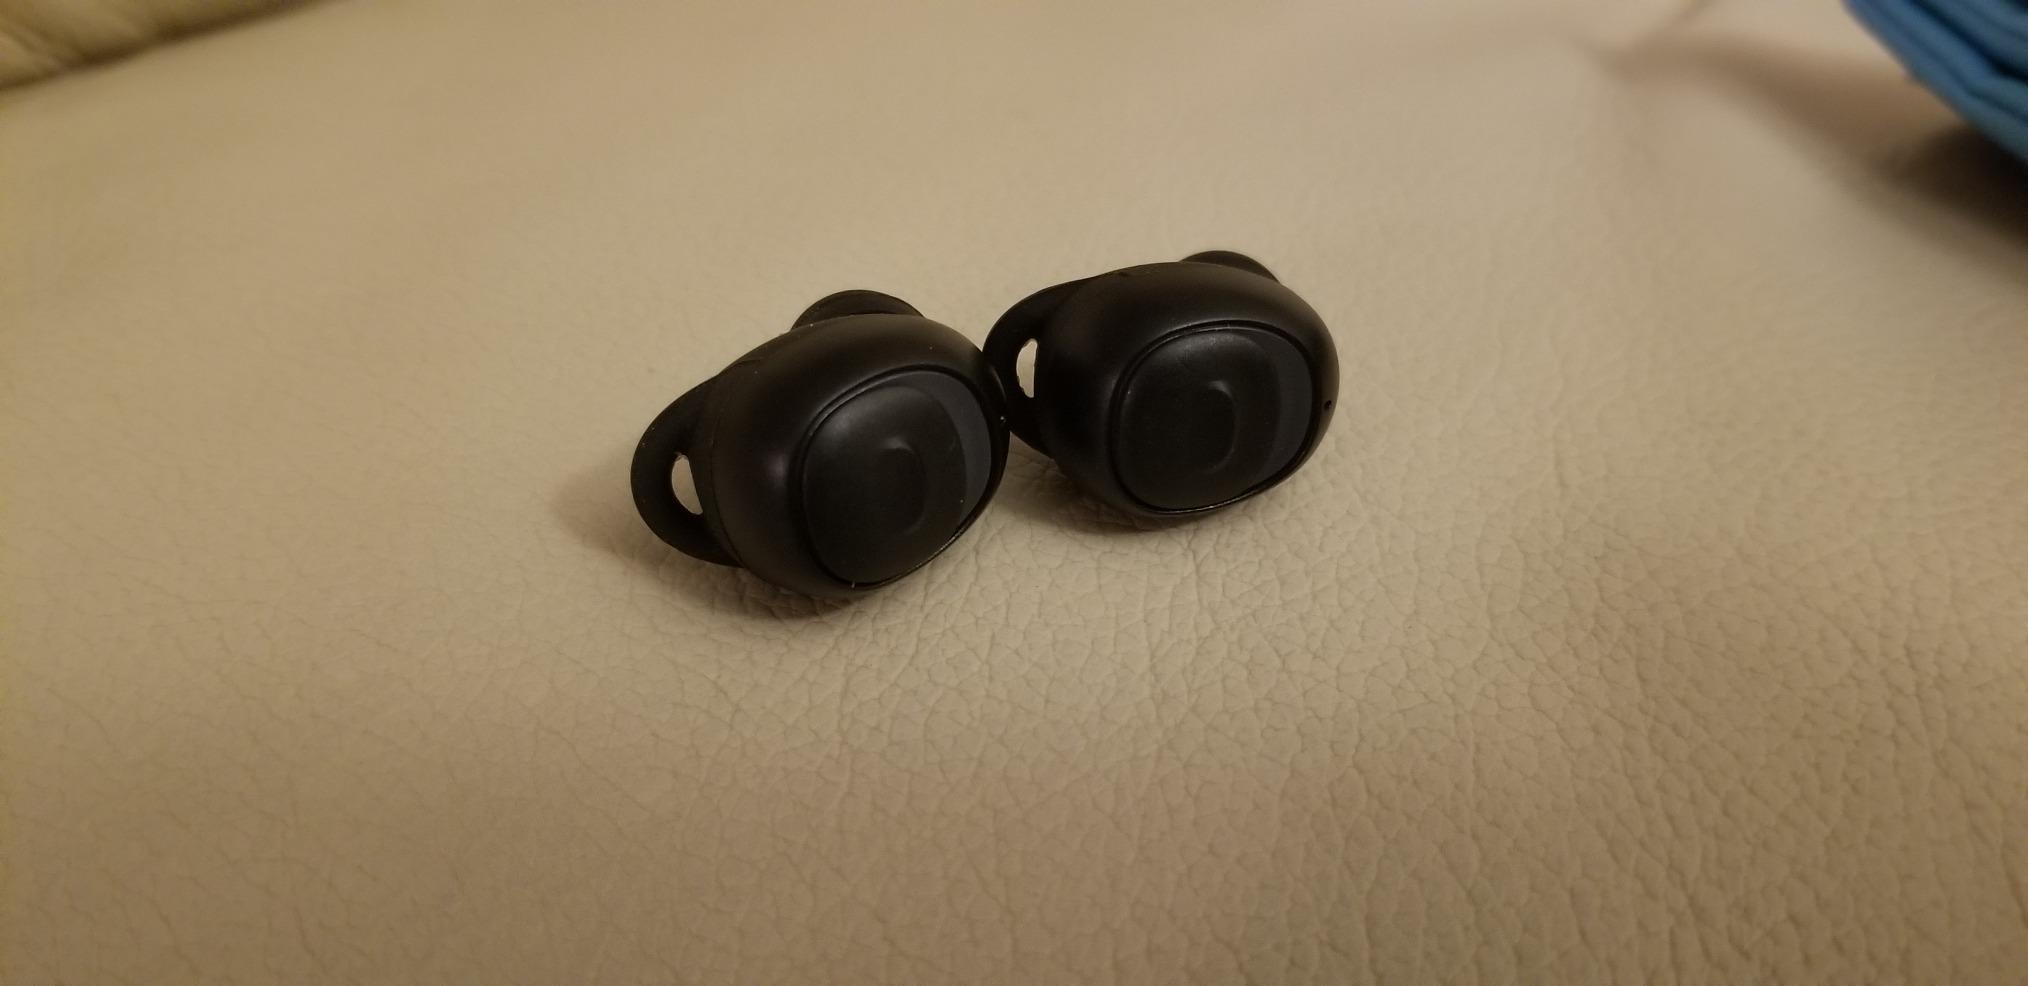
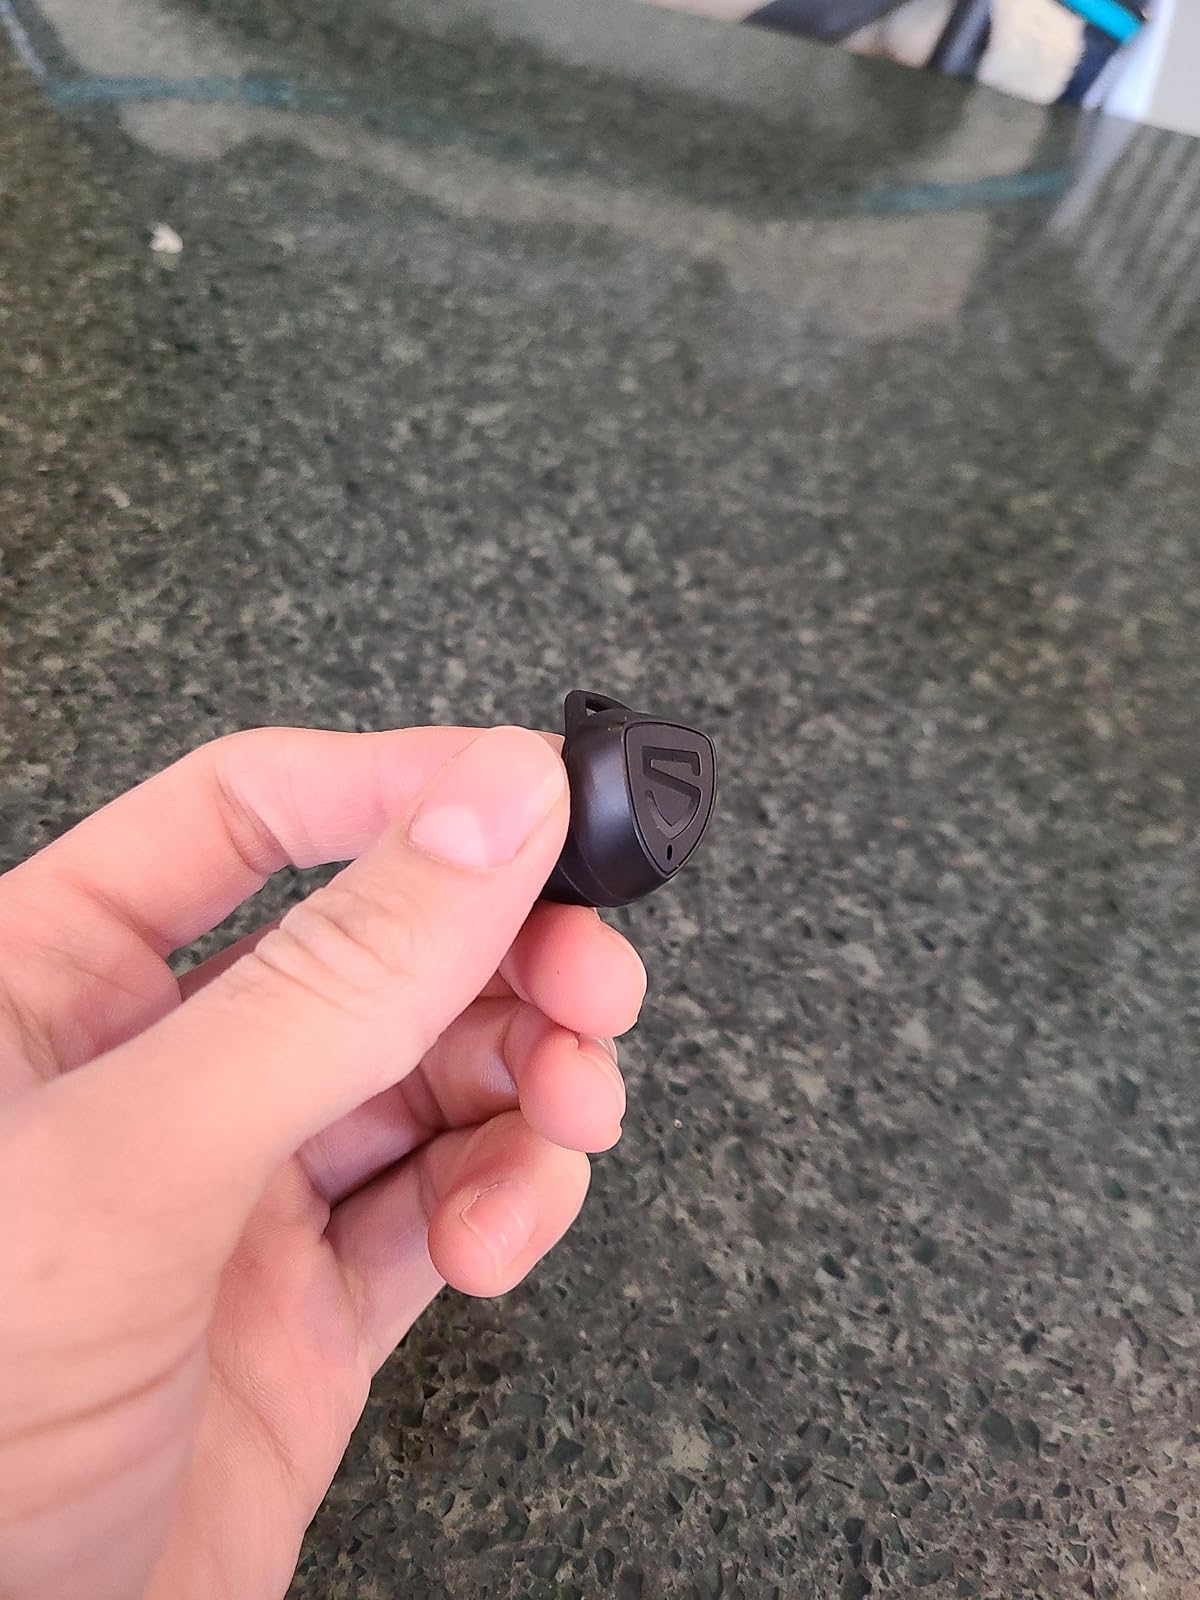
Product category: earbuds
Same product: no